William H. McCreery House

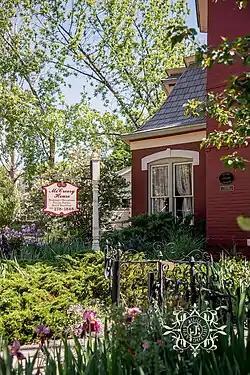
The McCreery House Wedding and Event Venue as seen from the front/side of the house

The William H. McCreery House, also known as The McCreery House, operates as a wedding and event venue in Loveland, Colorado. It was built by William H. McCreery in 1900 and is an historic hexagonal house located at 746 North Washington Avenue in Loveland, Colorado.